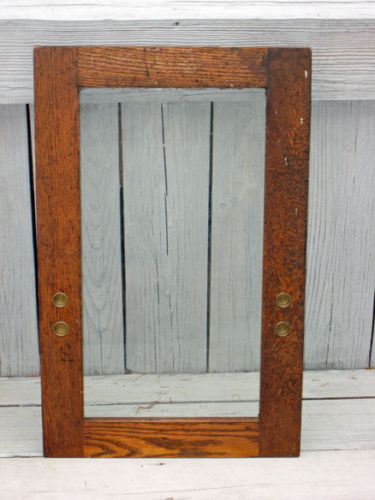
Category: cabinet